American Jews

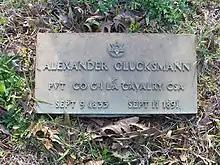
Grave of a Confederate Jewish soldier near Clinton, Louisiana

Today, American Jews are a distinctive and influential group in the nation's politics. Jeffrey S. Helmreich writes that the ability of American Jews to effect this through political or financial clout is overestimated, that the primary influence lies in the group's voting patterns.